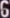
Number: 6